Gunther of Bamberg

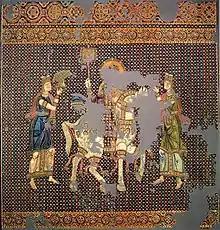
The partially damaged Byzantine silk that Gunther brought back from his pilgrimage.

In 1064 Gunther, accompanied by Archbishop Siegfried of Mainz, led a large pilgrimage to Jerusalem. According to the "Annales Altahenses maiores", they travelled first to Constantinople, capital of the Byzantine Empire, by way of Hungary, an overland pilgrimage route that had only been opened by the conversion of Hungary to Christianity in the previous decades. The same annals record that the young Gunther was suspected by Byzantine authorities of being the Emperor Henry IV in disguise and so encountered difficulties in Constantinople.